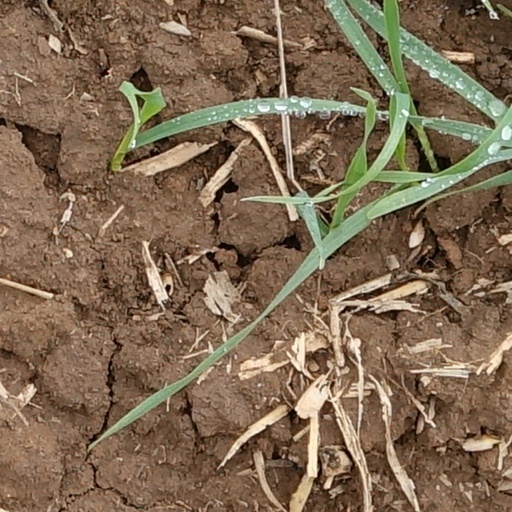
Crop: wheat